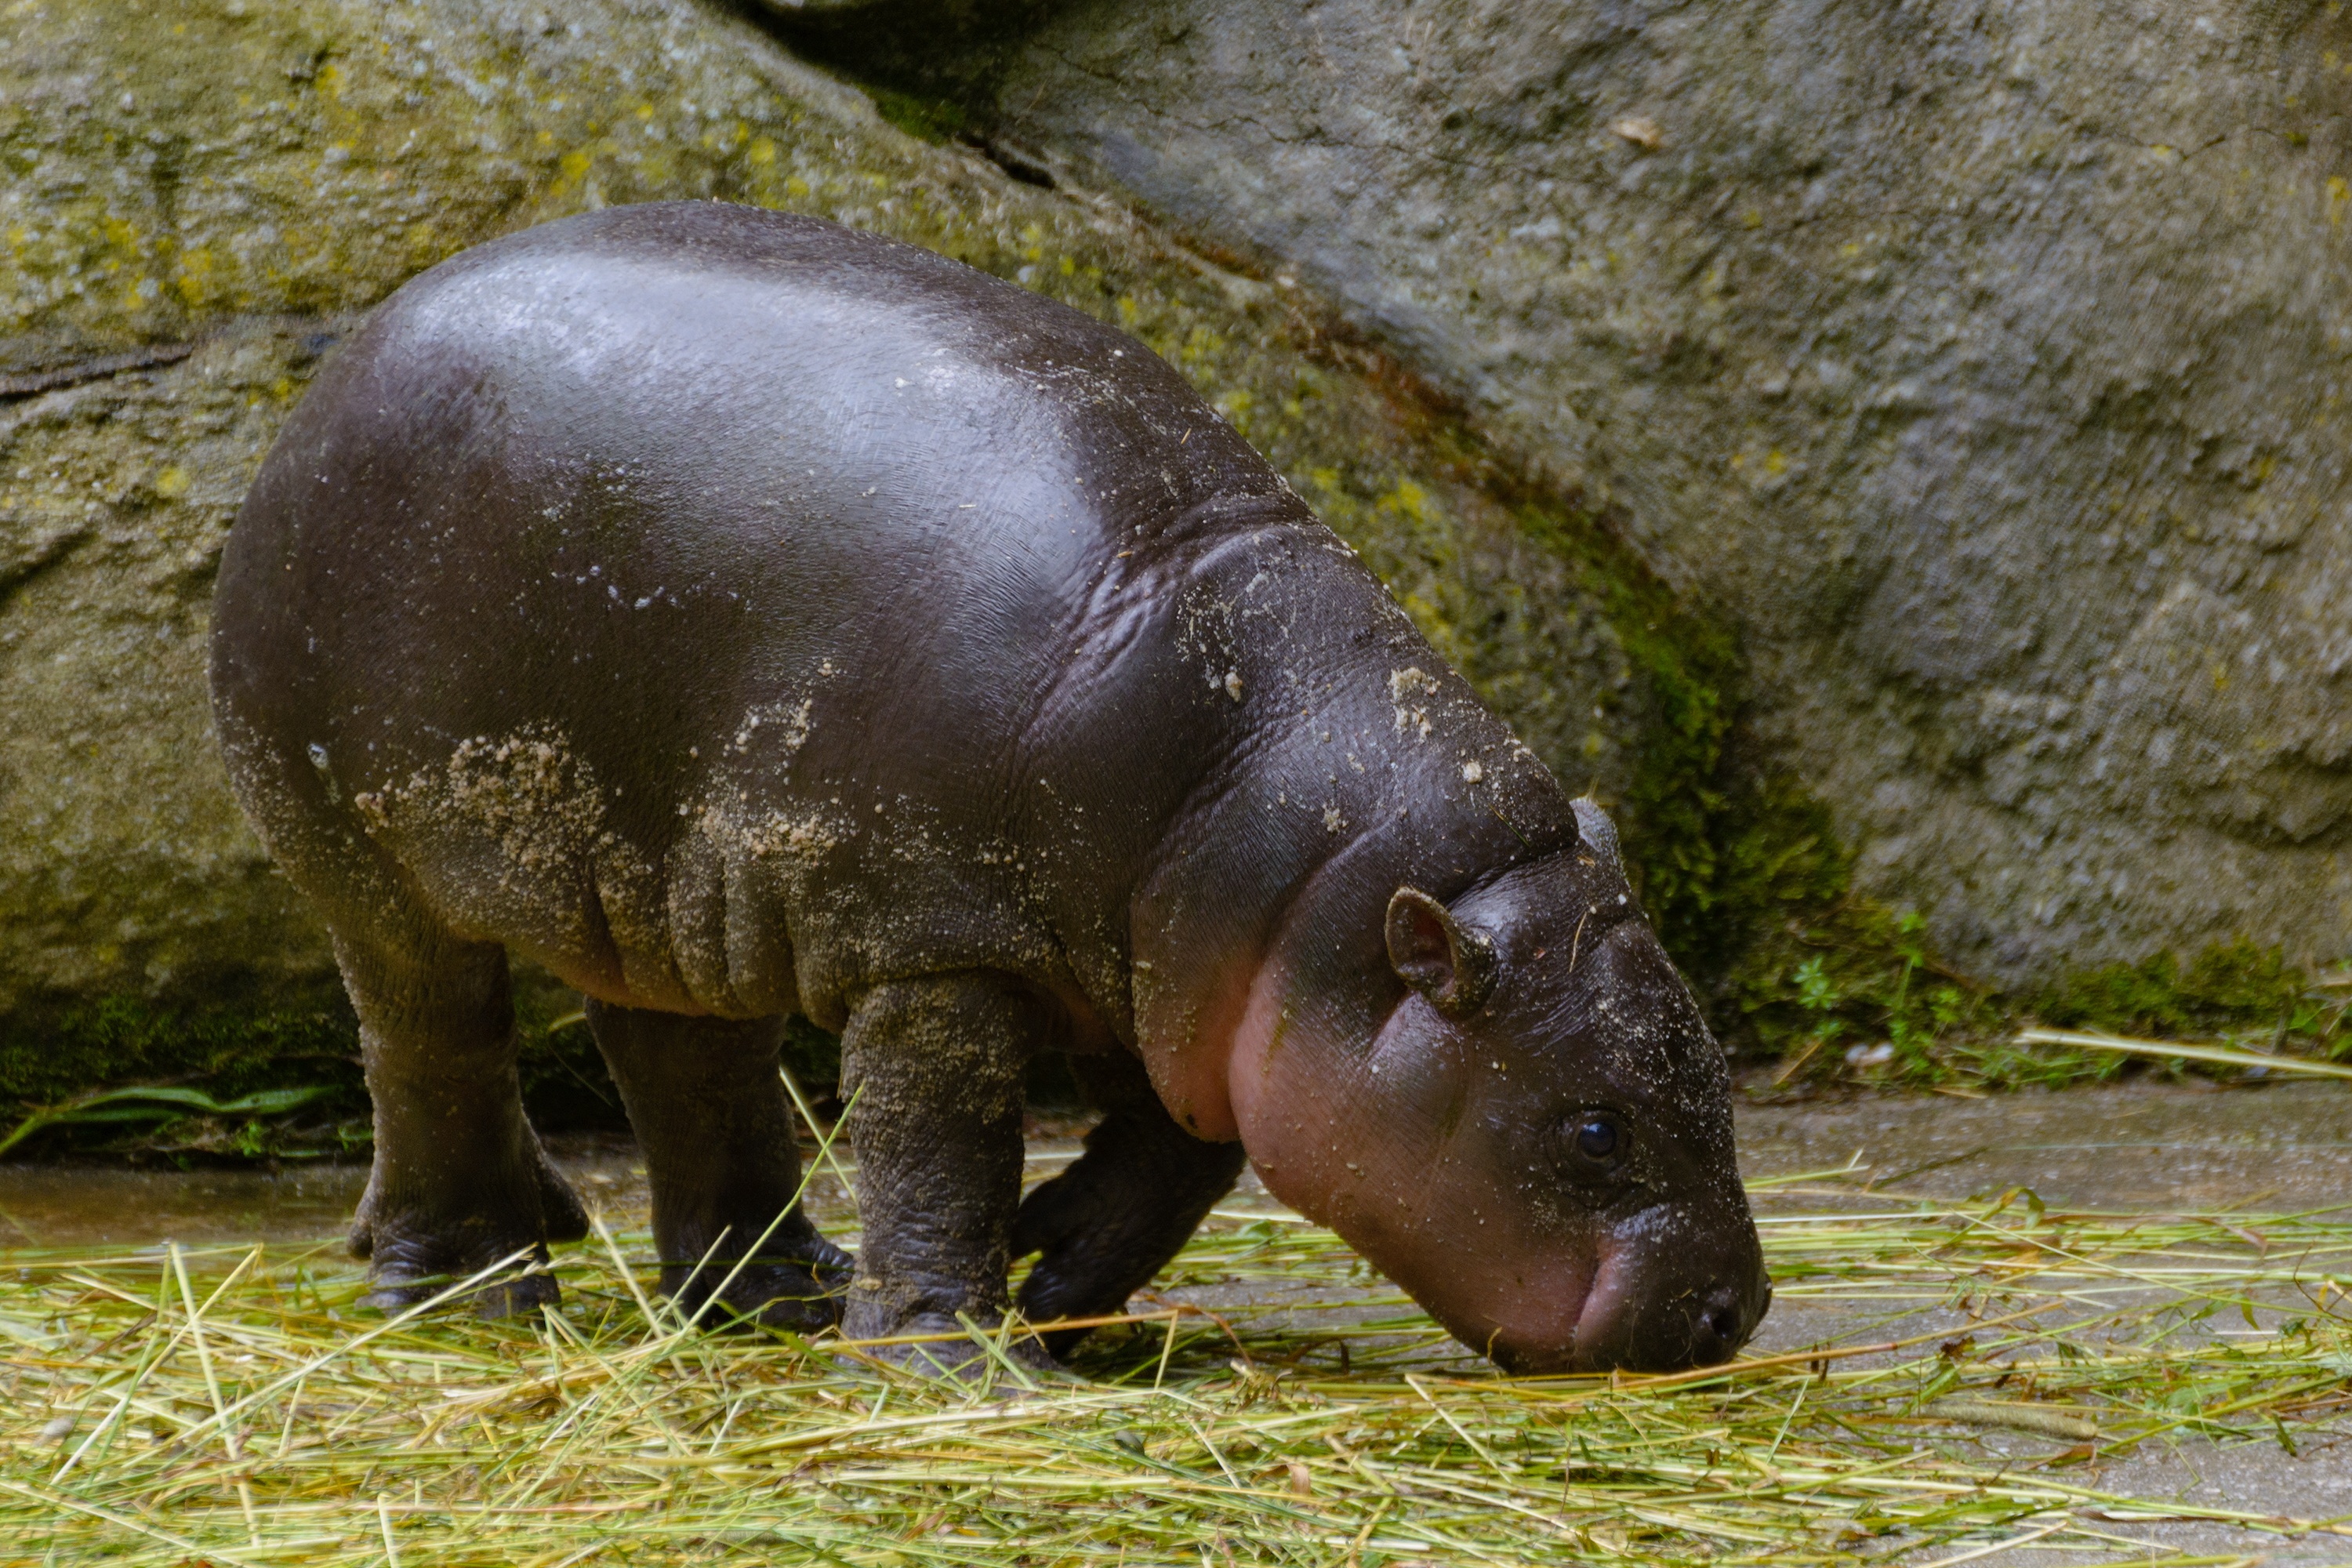
nature, cute, wildlife, zoo, small, mammal, baby, fauna, vertebrate, hippopotamus, tapir